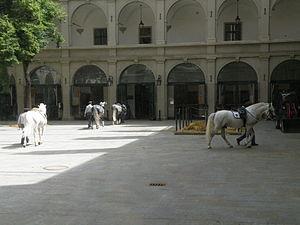
Le Stallburg parfois Galerie Stallburg est un bâtiment renaissance de trois étages avec une cour intérieure. Construit comme résidence entre 1558-1565 pour l'empereur Maximilien II de Habsbourg et situé dans le centre de Vienne en Autriche, il fait partie du palais impérial de la Hofburg.